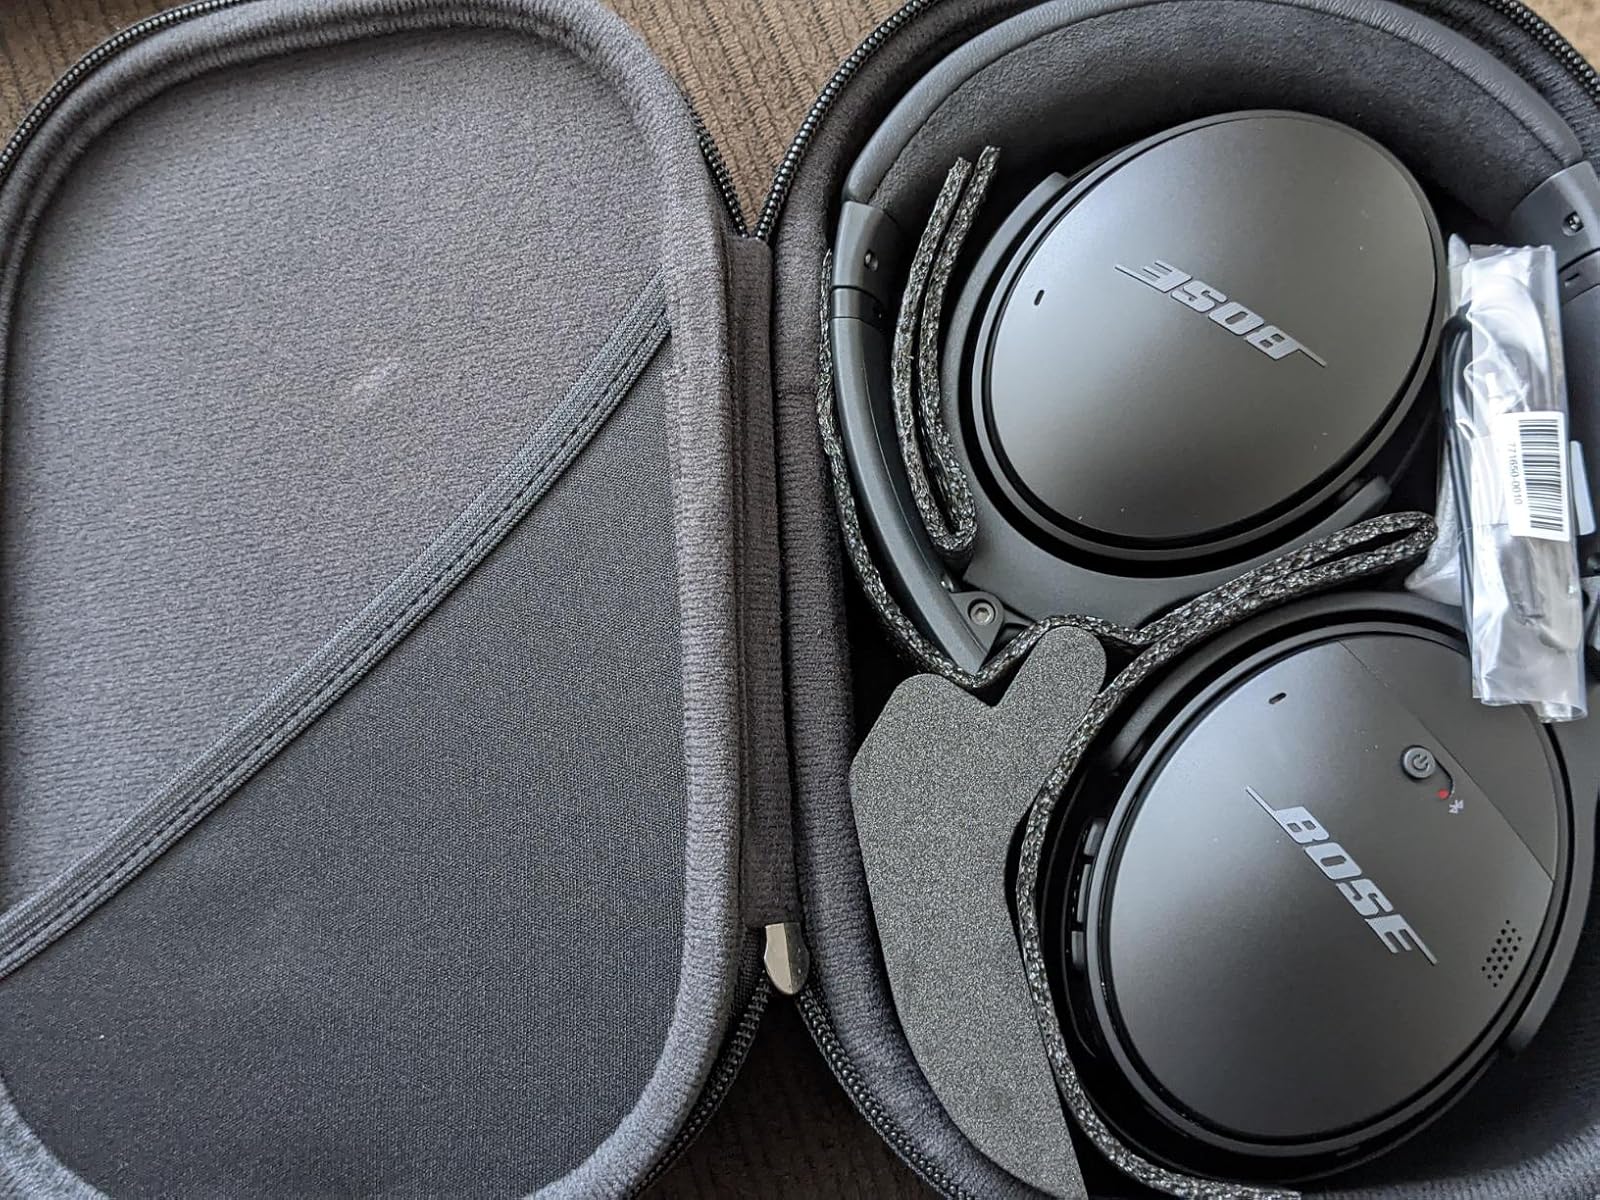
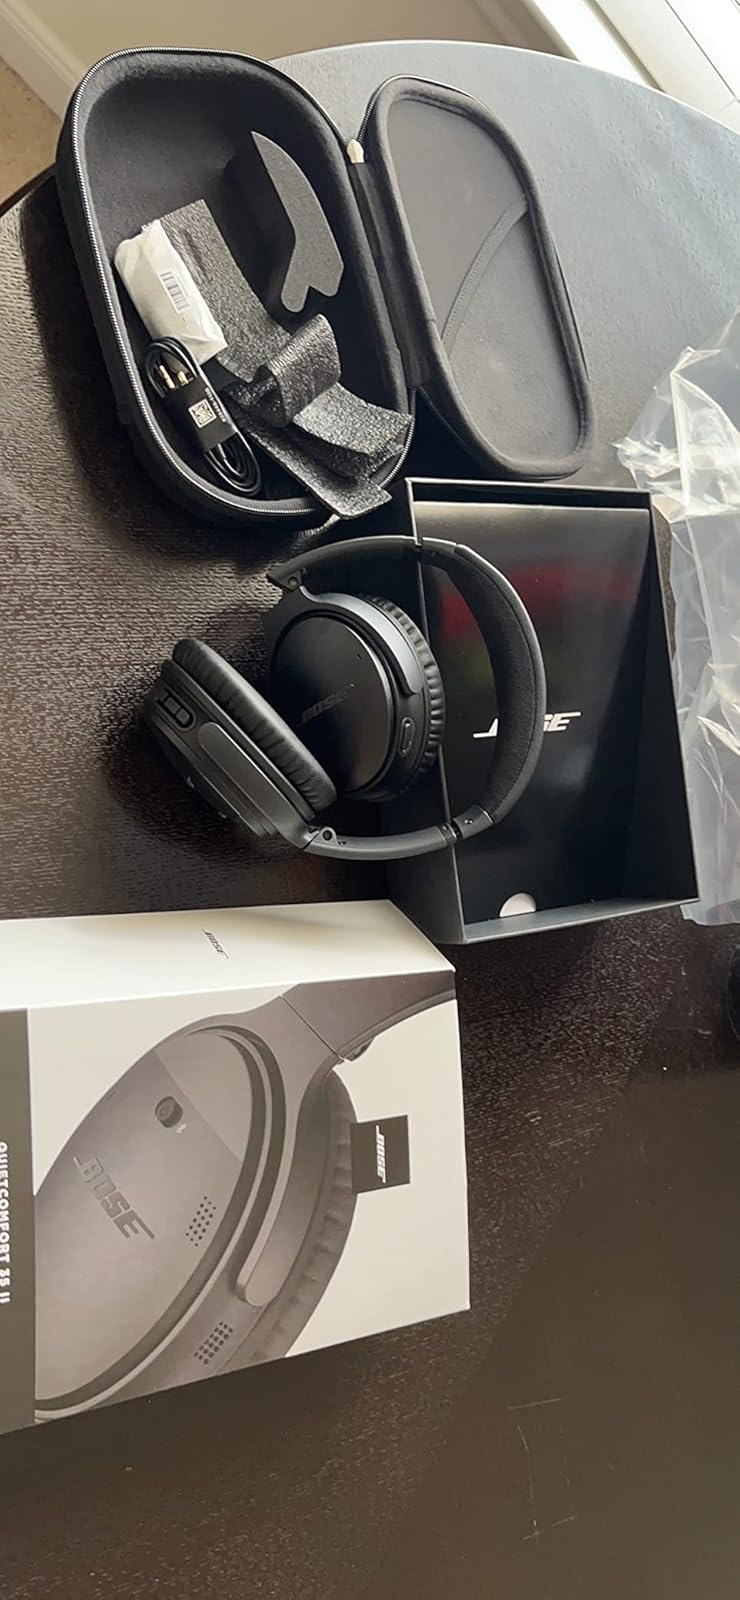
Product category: headphones
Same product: yes